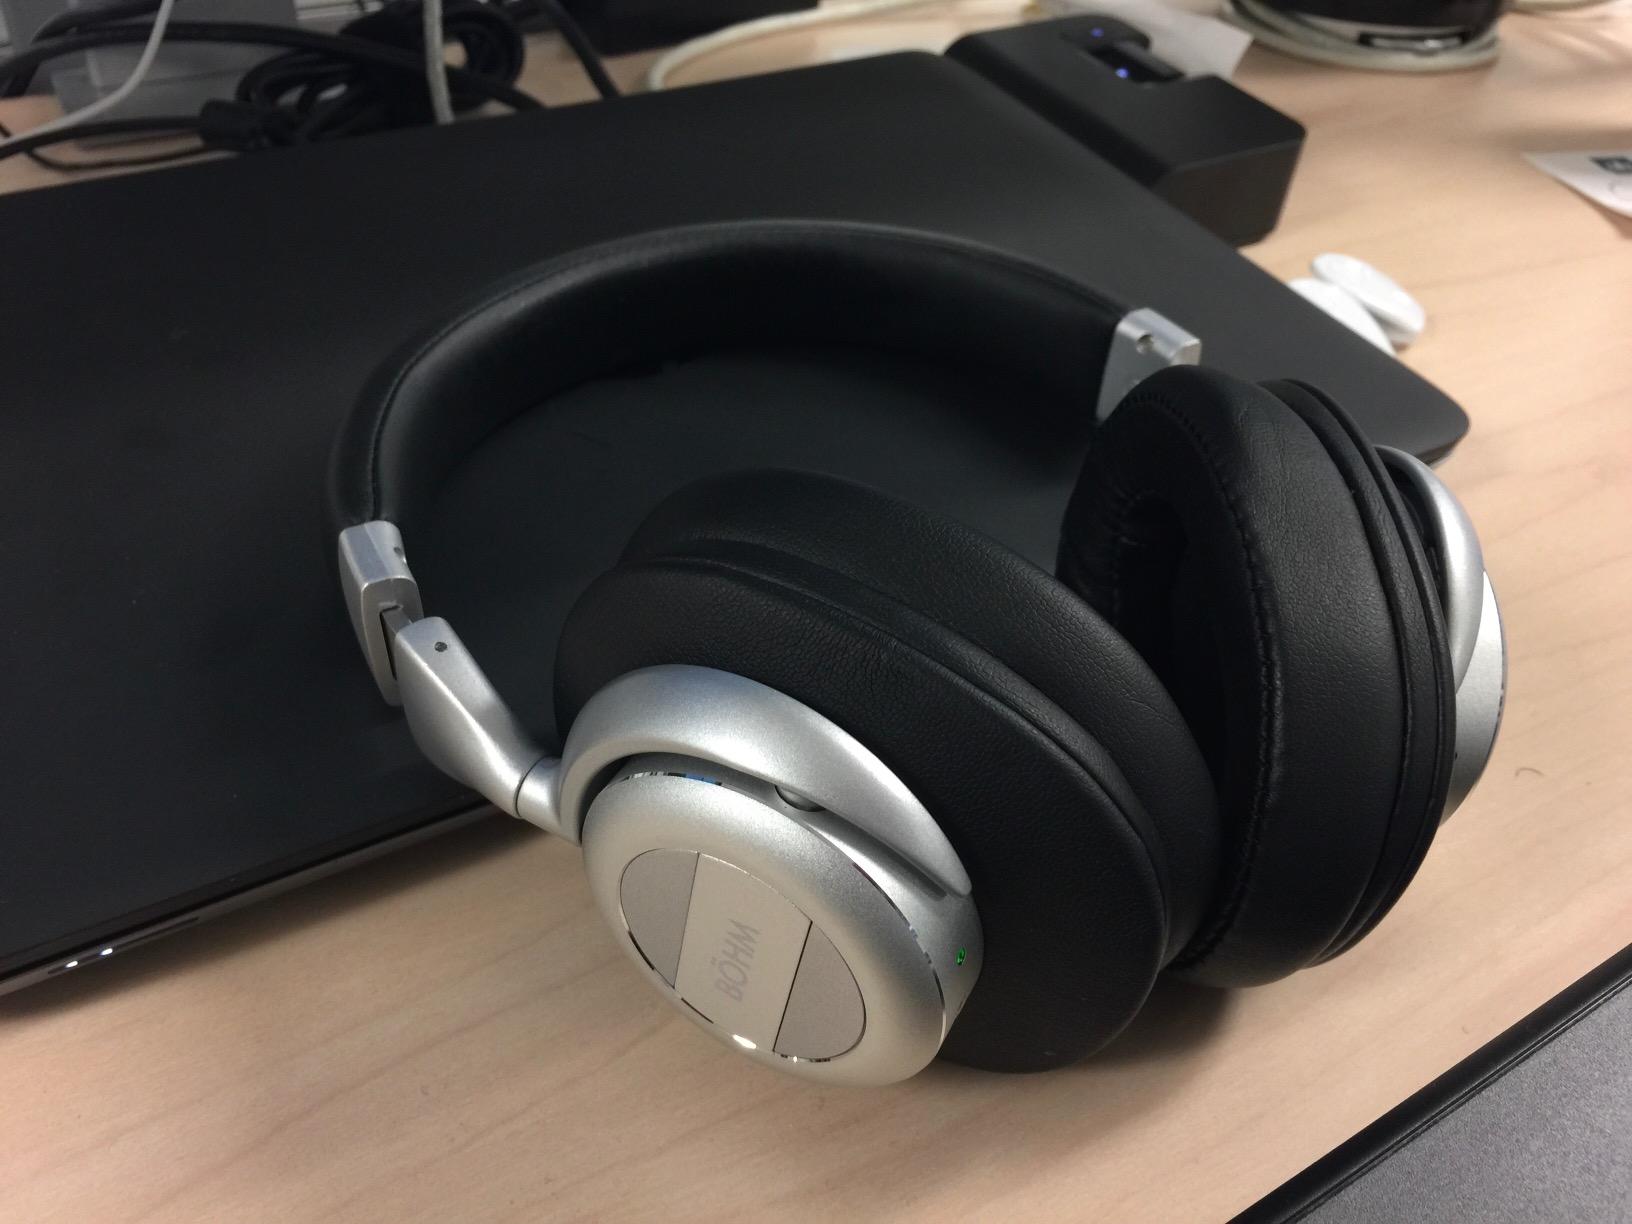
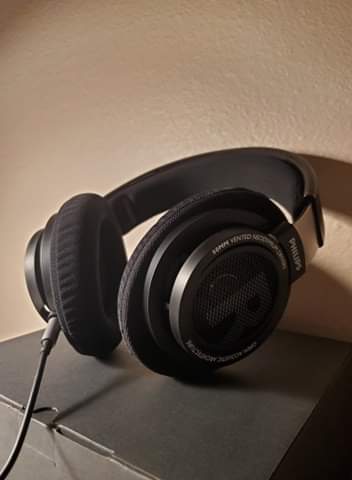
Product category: headphones
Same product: no